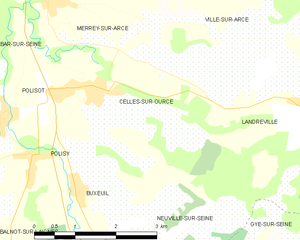
Carte des communes françaises: Celles-sur-Ource